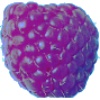
Label: Raspberry 1